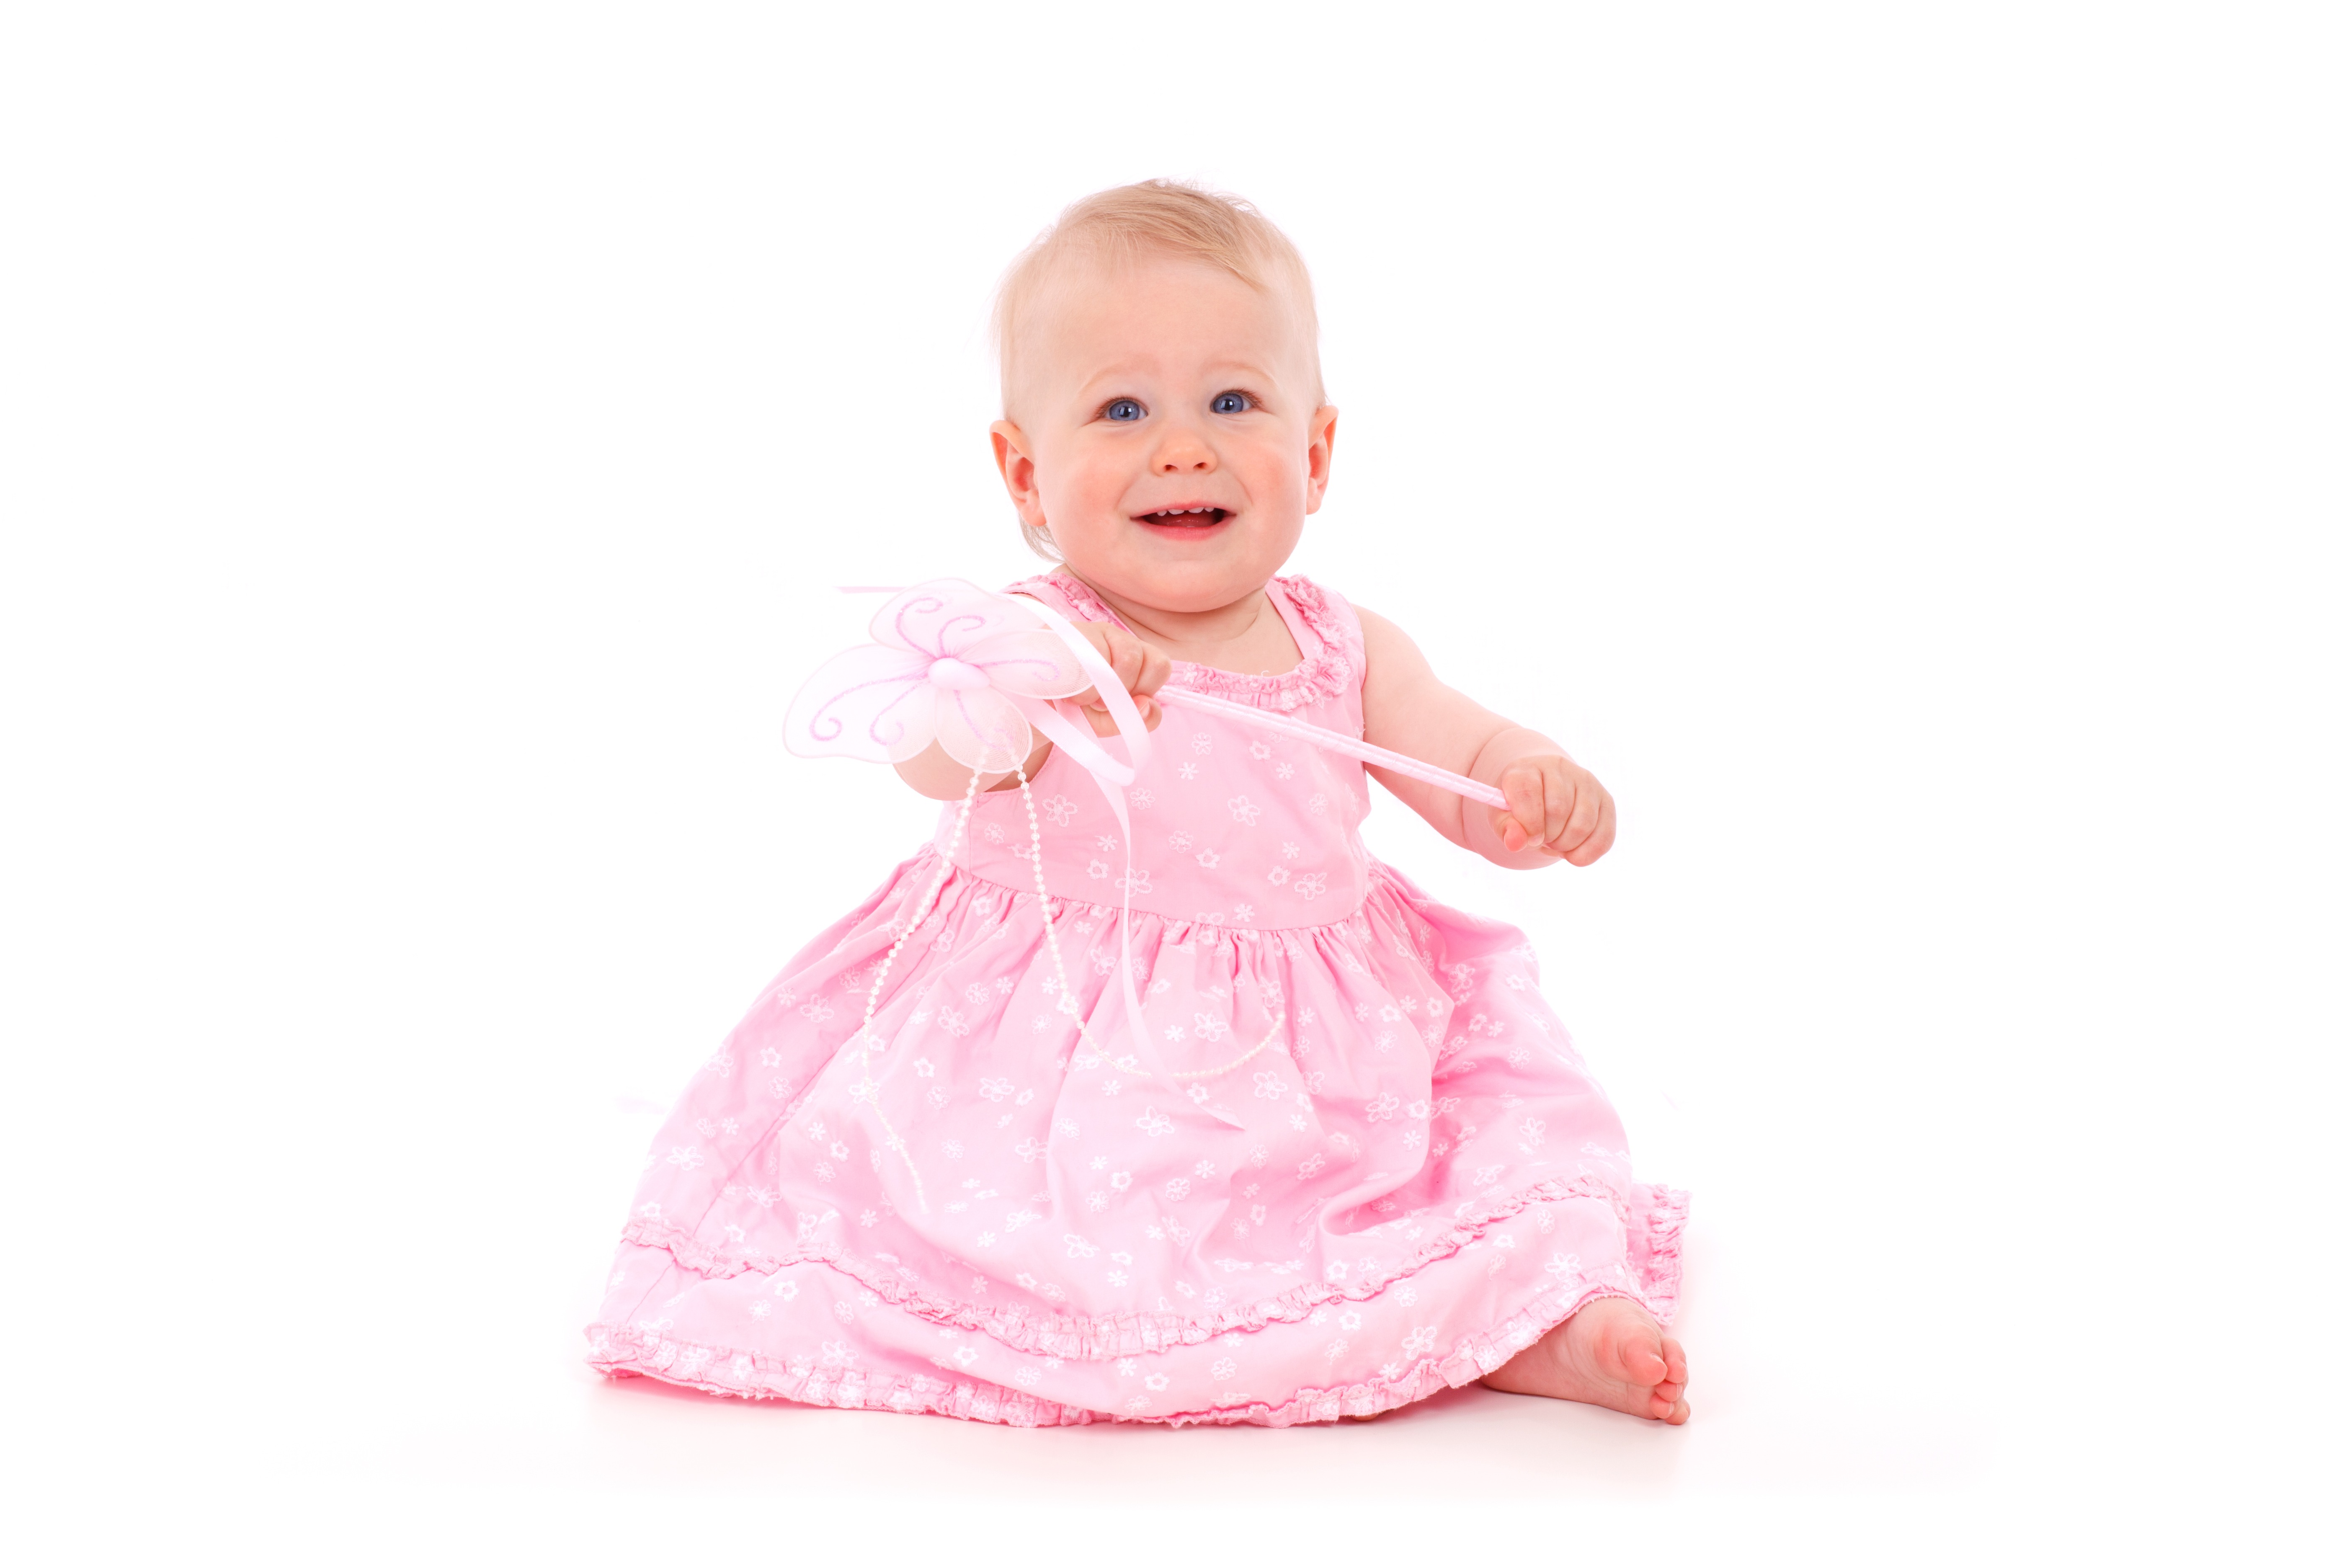
person, people, girl, white, play, kid, cute, isolated, female, pattern, portrait, young, small, child, human, pink, toy, baby, product, face, doll, dress, happy, infant, toddler, little, gown